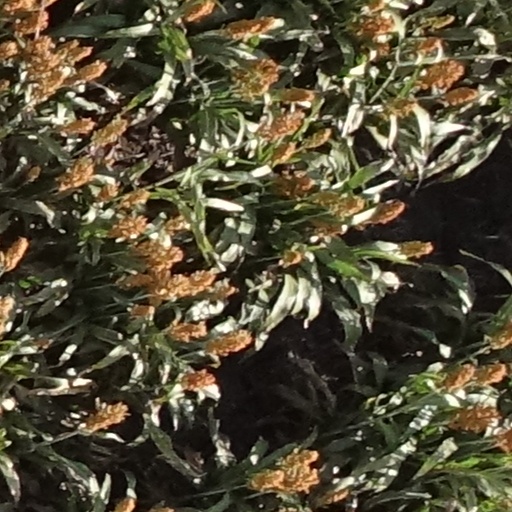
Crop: sorghum